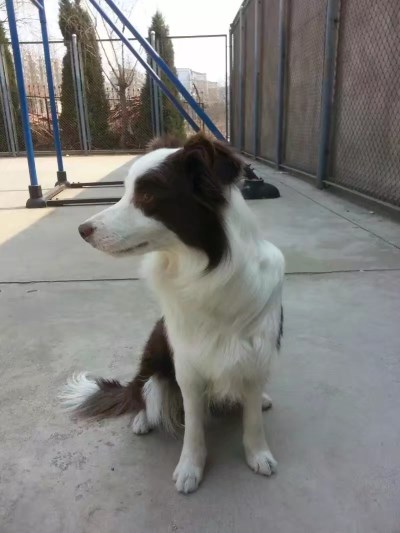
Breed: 2594-n000109-Border_collie